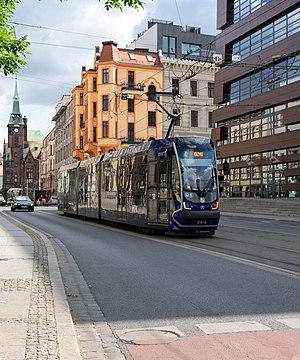
Tramway à Wroclaw, Moderus Beta MF 24 AC n°2916